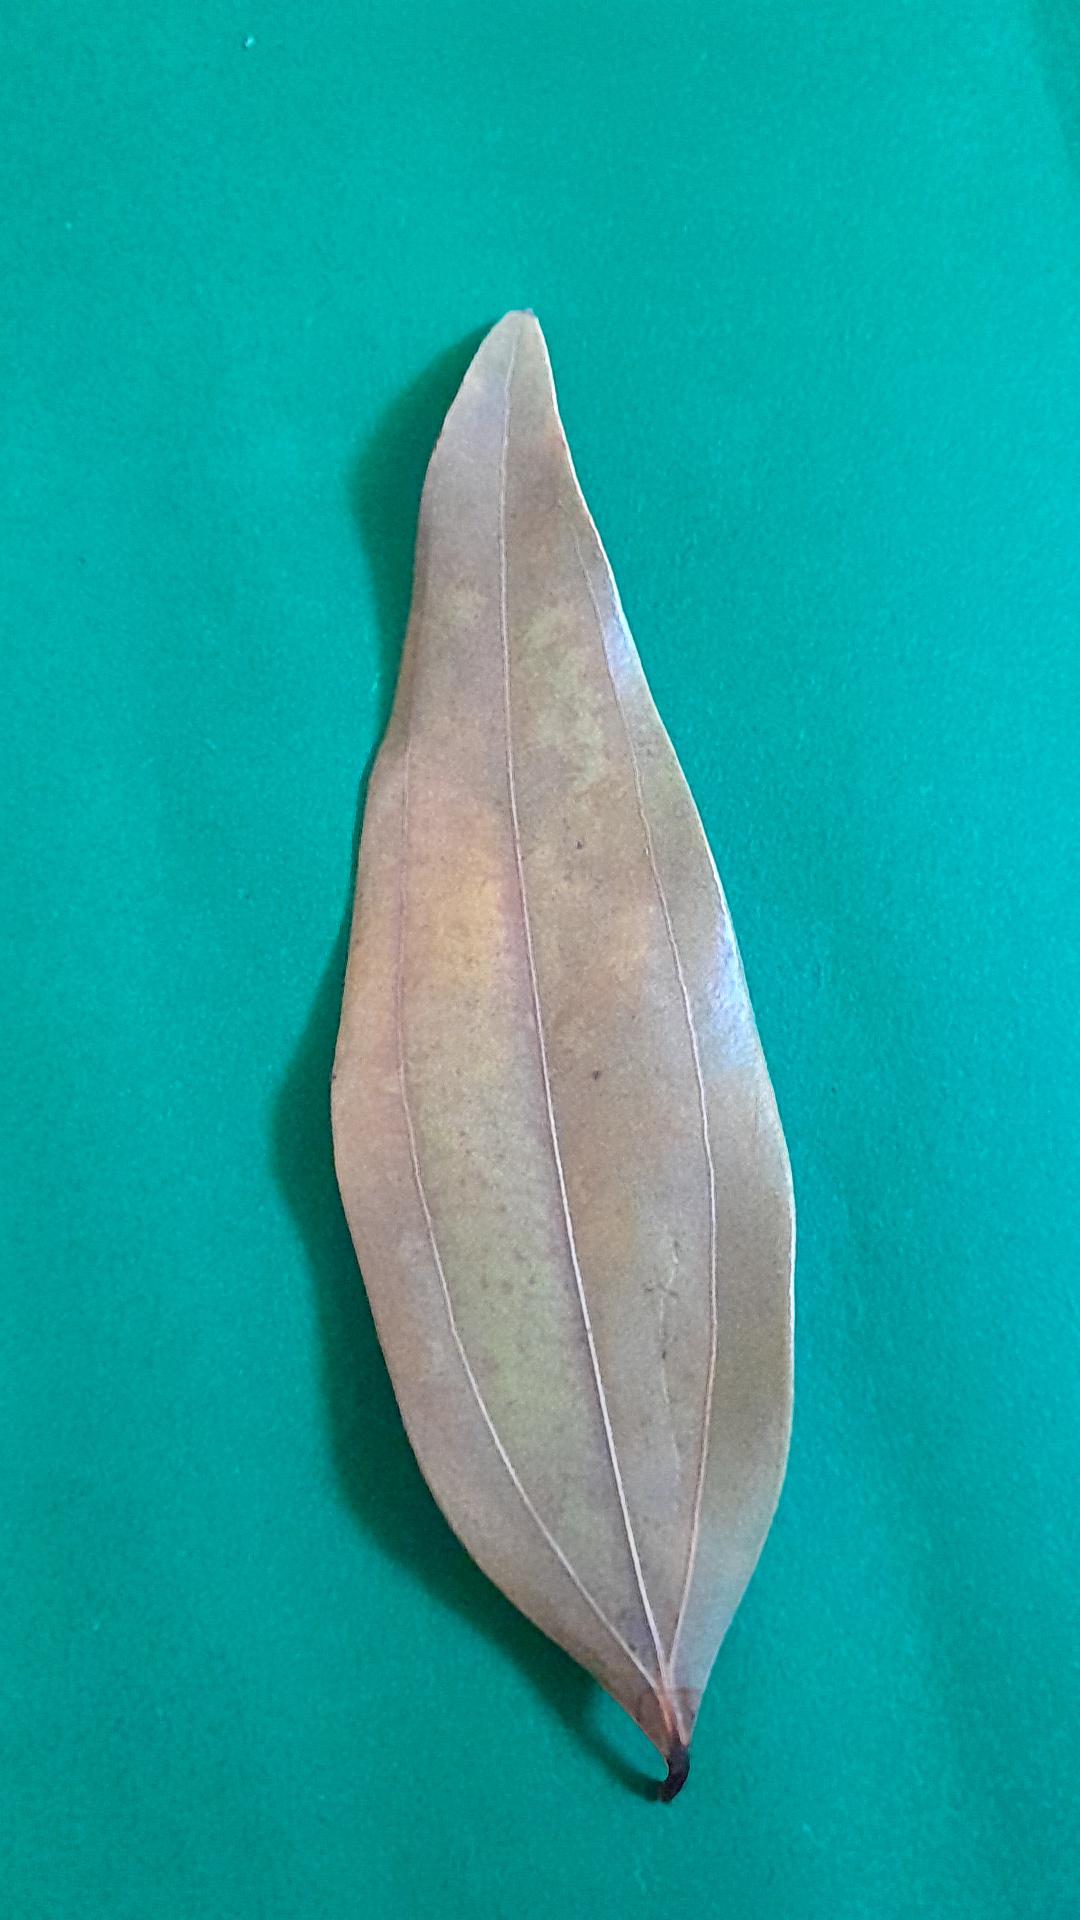
Label: Dry Leaf